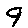
Label: 9